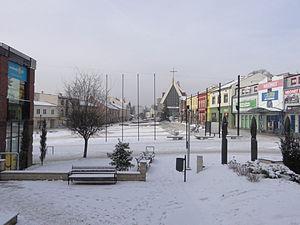
Jaworzno [à prononcer « Yavojno »] est une ville de la voïvodie de Silésie, en Pologne, et le chef-lieu du powiat-ville de Jaworzno. Sa population s'élevait à 93 556 habitants en 2014. La ville est un centre industriel et fait partie de l'agglomération industrielle de Haute-Silésie, une conurbation comptant 2 441 000 habitants.